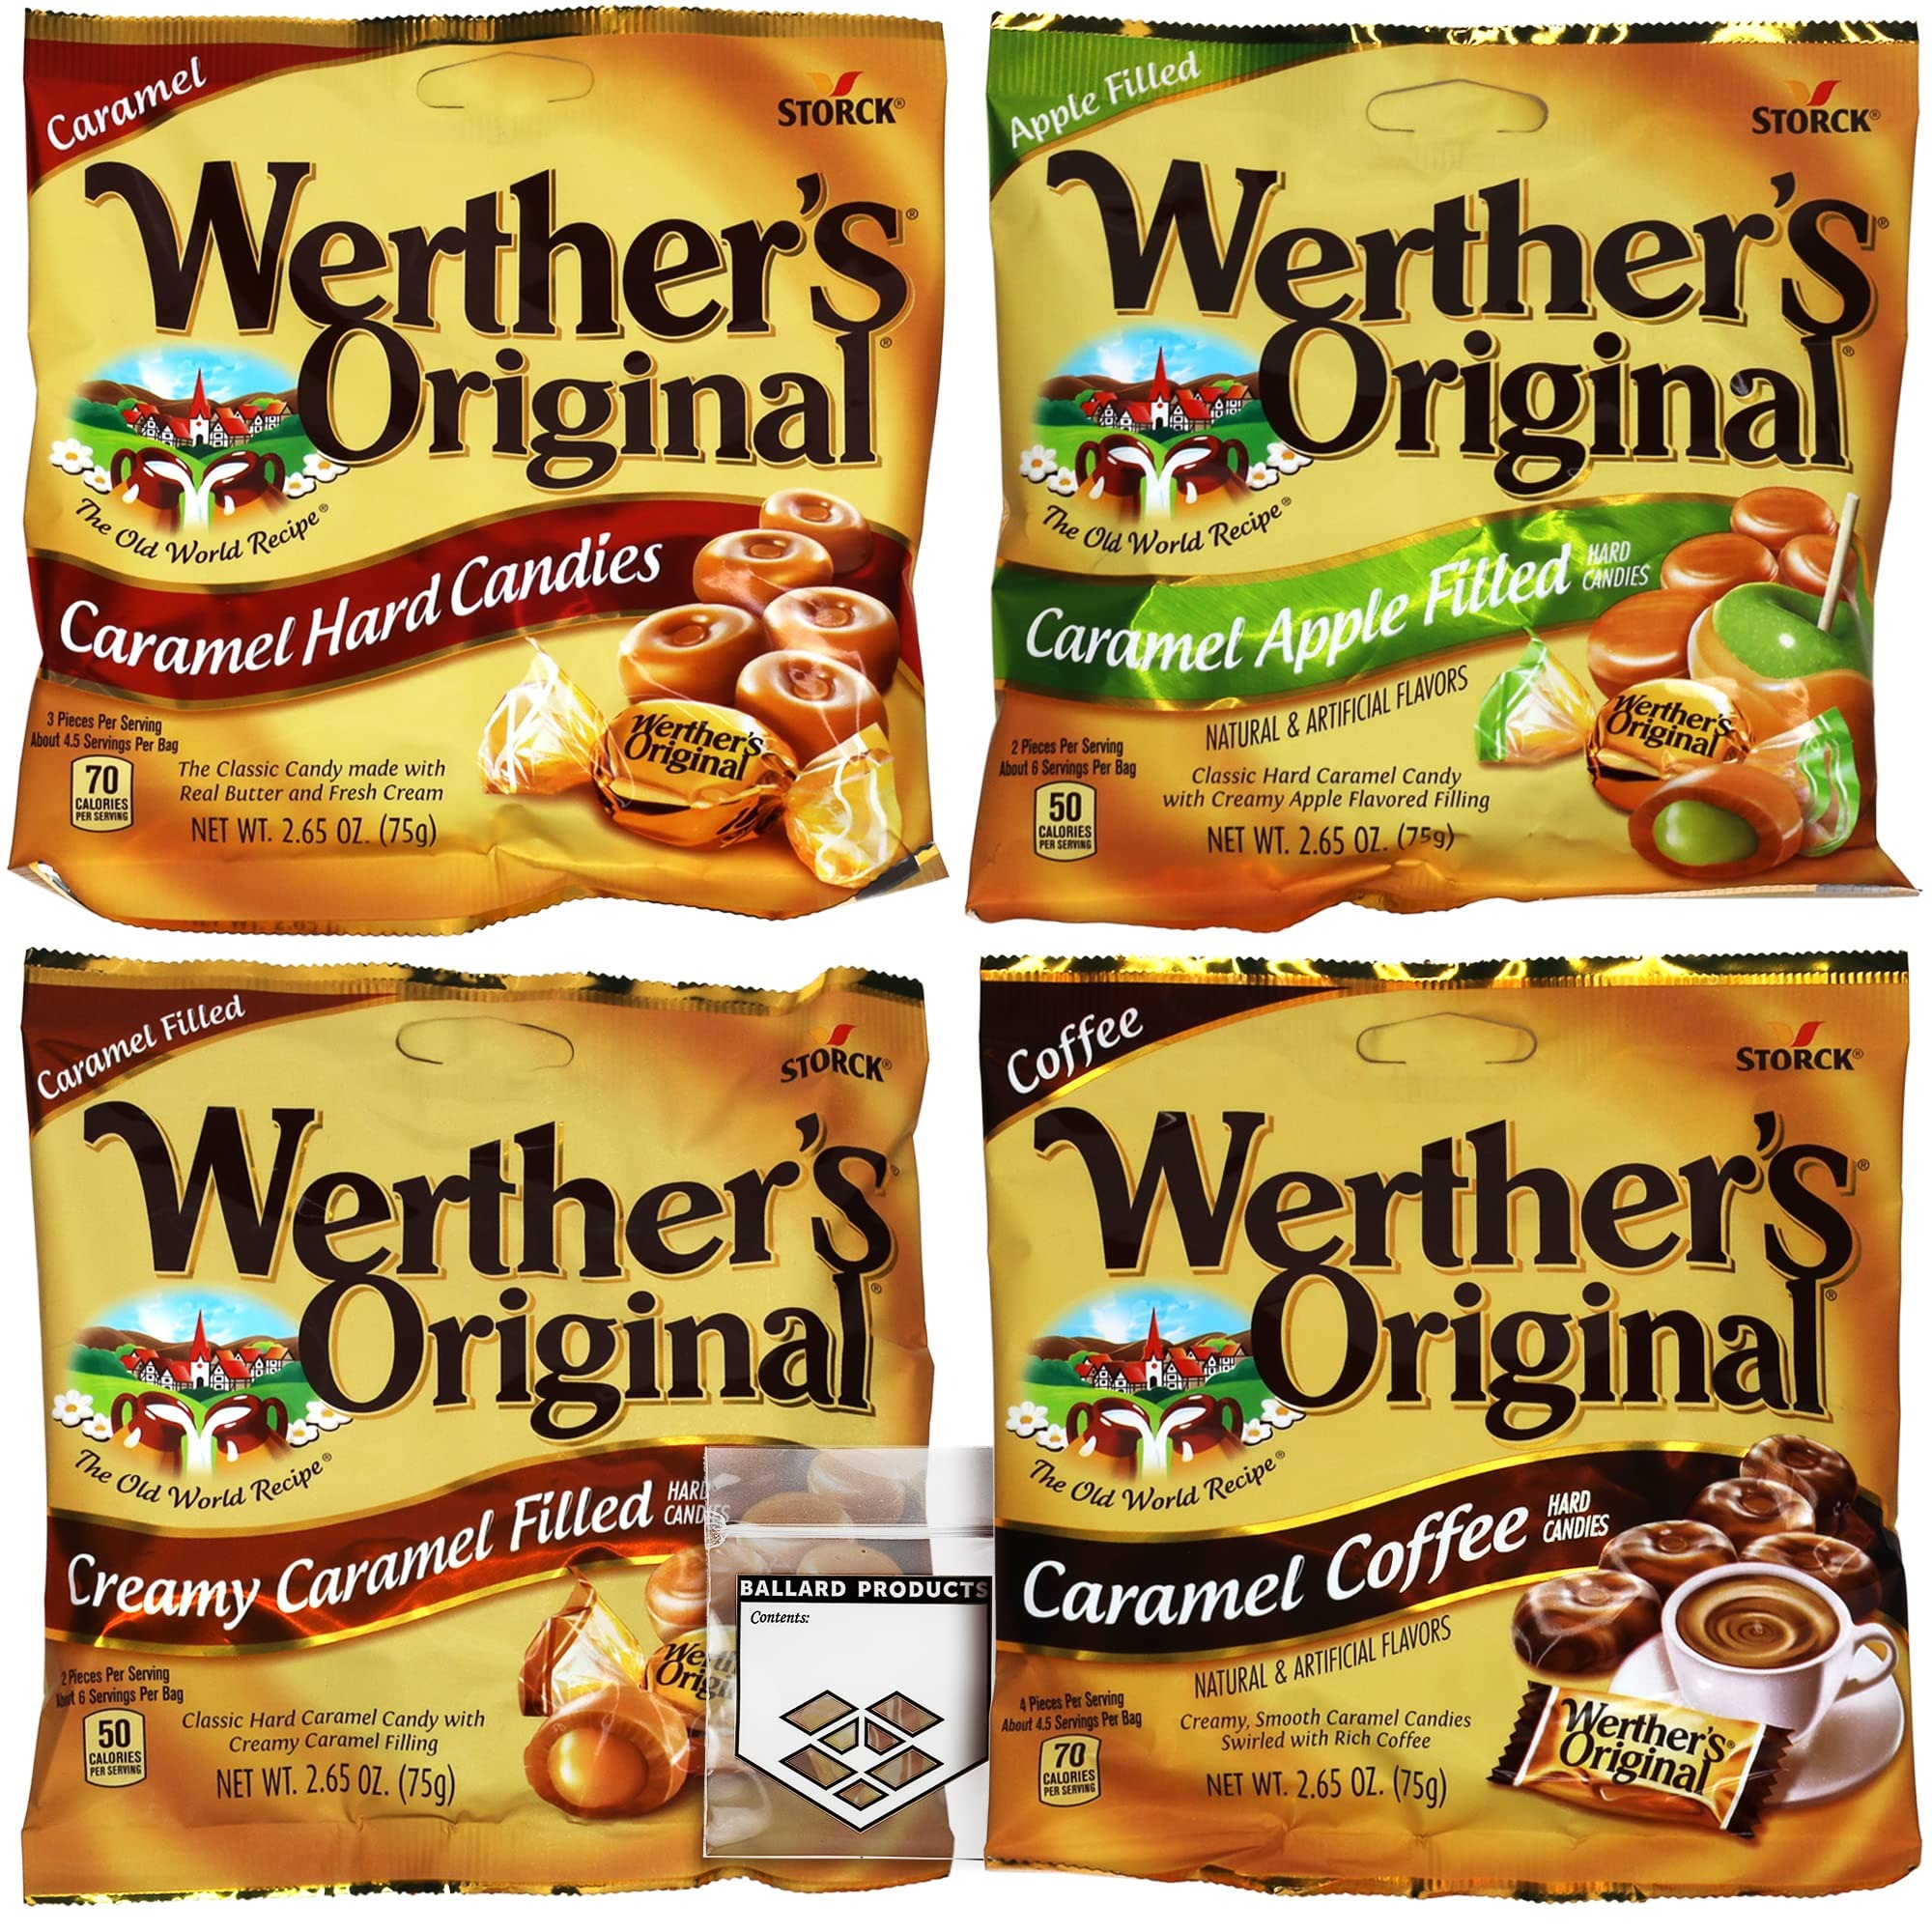
Item Name: Werthers Hard Candy Variety Pack of 4 Flavors - 2.65 Ounce Bags | 1 Bag Each Flavor | Bundled with Ballard Products Pocket Bag
Value: 10.6
Unit: Ounce

Price: 27.52